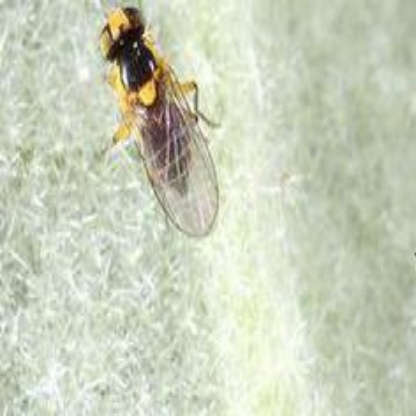
Nhãn: Rầy Nâu (Brown Plant Hopper)